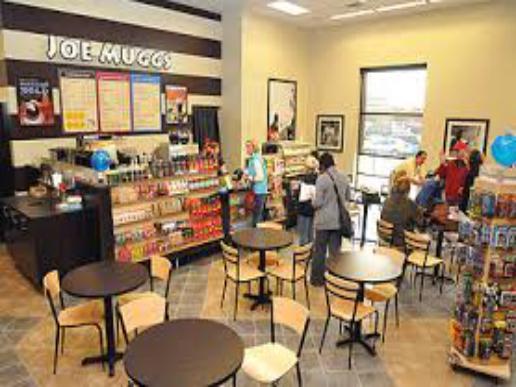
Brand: joe muggs
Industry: Food